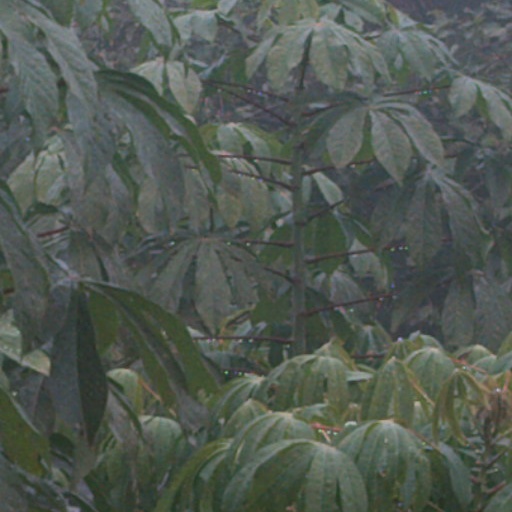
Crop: cassava